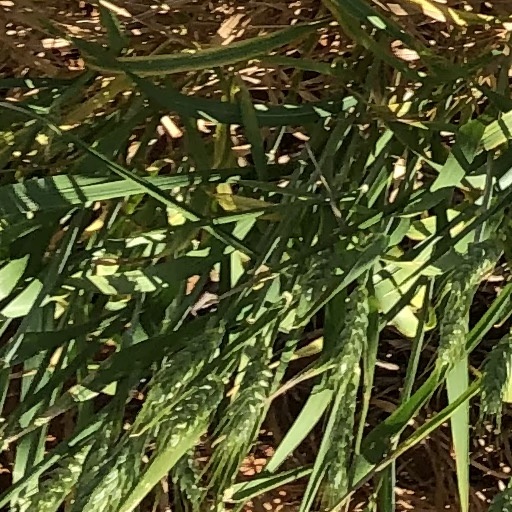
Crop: wheat